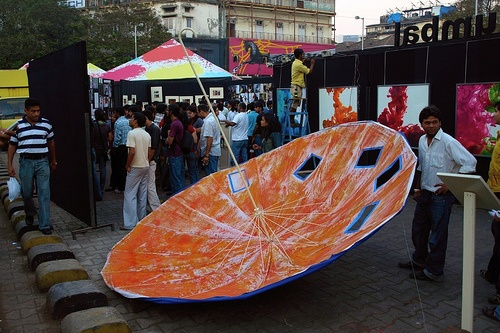
A large umbrella turned upside down on the street
A street scene with a sculpture of an orange upside down umbrella.
There is a giant umbrella decoration on the city streets.
A large umbrella and some people on a street.
An upside down umbrella is on display with other artwork.